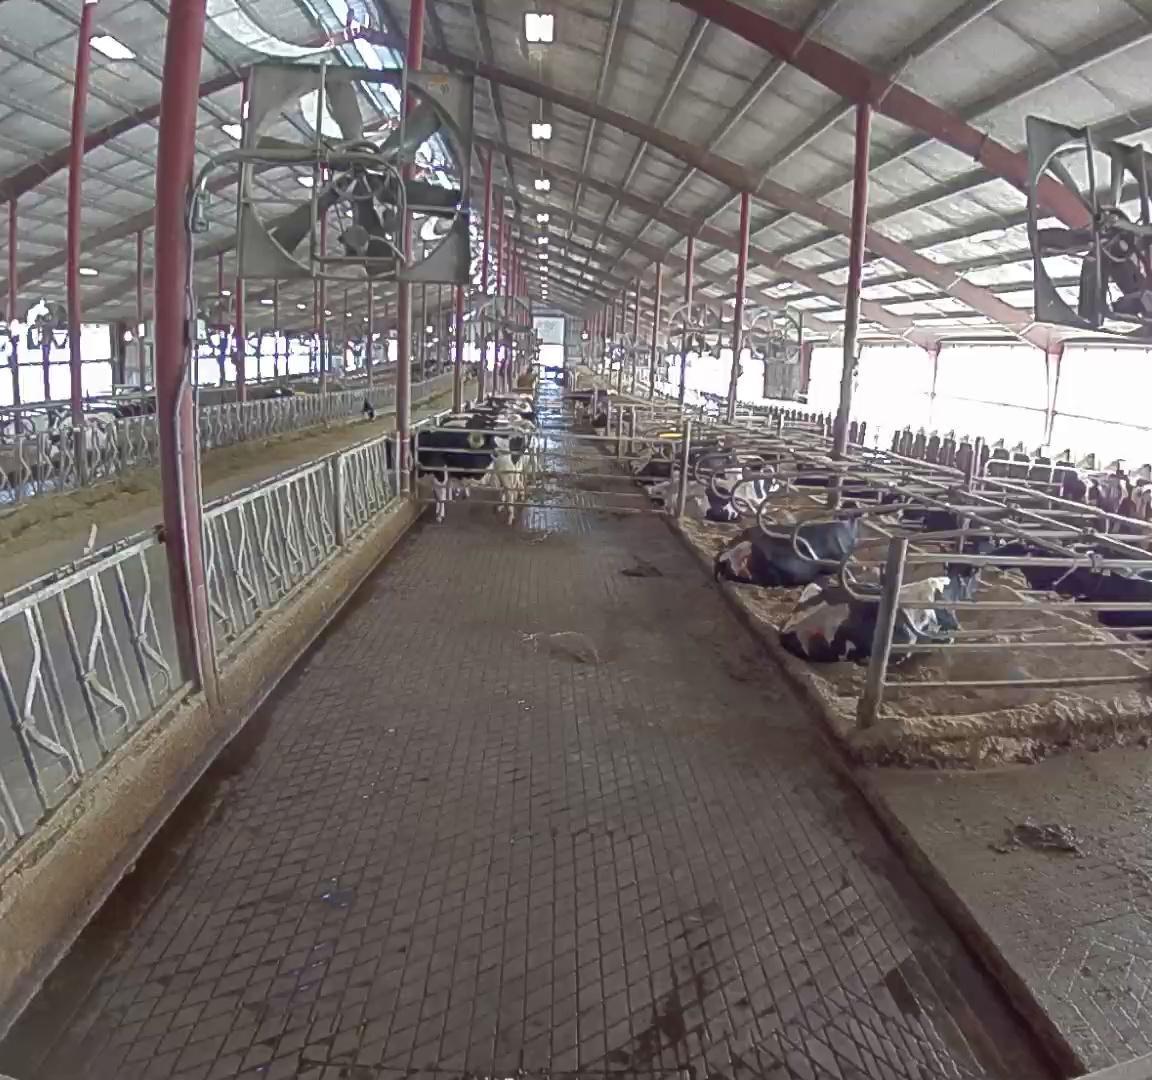
Number of cows: 5